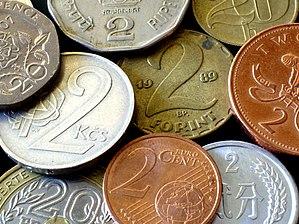
Pièces de plusieurs pays, comportant toutes le chiffre 2